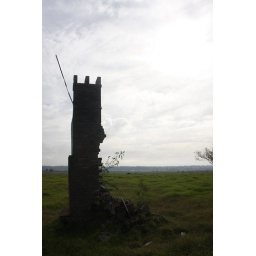
This is all that is left from an old farm house, just a chimney standing in a field all on its own.